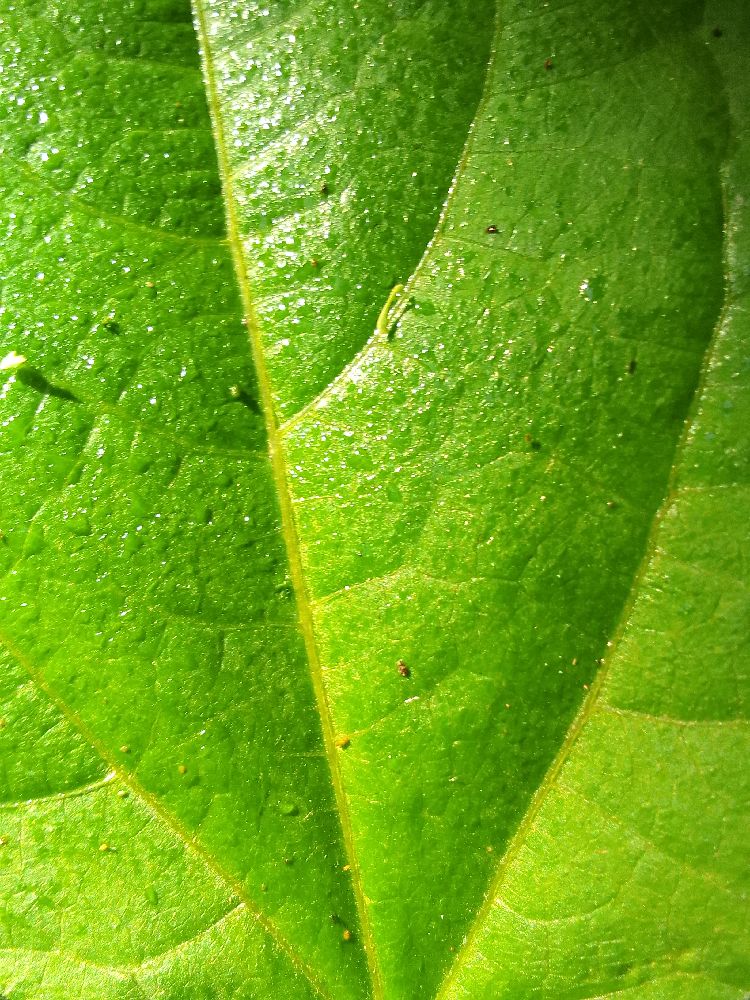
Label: healthy